Society for Sale

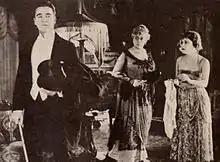
Film still with William Desmond, Lillian Langdon, and Gloria Swanson

Society for Sale is a 1918 American silent drama film directed by Frank Borzage and starring William Desmond and Gloria Swanson. It is not known whether the film currently survives, which suggests that it is a lost film.